Ice Nine (video game)

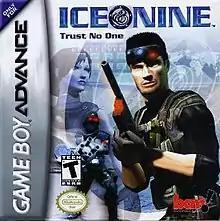
North American box art

Ice Nine is a first-person shooter video game for the Game Boy Advance. It was one of the final first-person shooters on the console. It was originally going to be a tie-in with the film "The Recruit". However, this fell through, but the plot of the game remains unchanged. There was also a planned PlayStation 2 version, but it was canceled at some point in development.